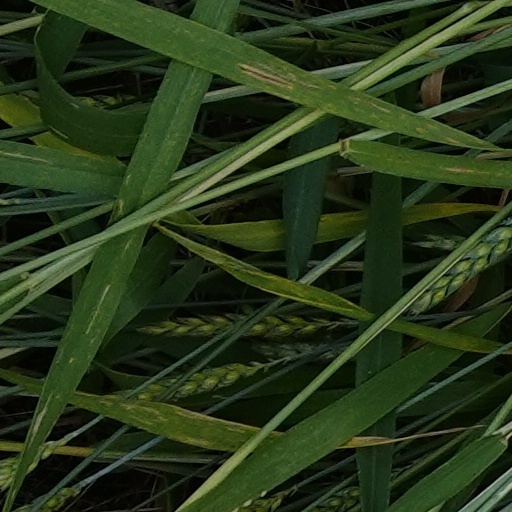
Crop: wheat